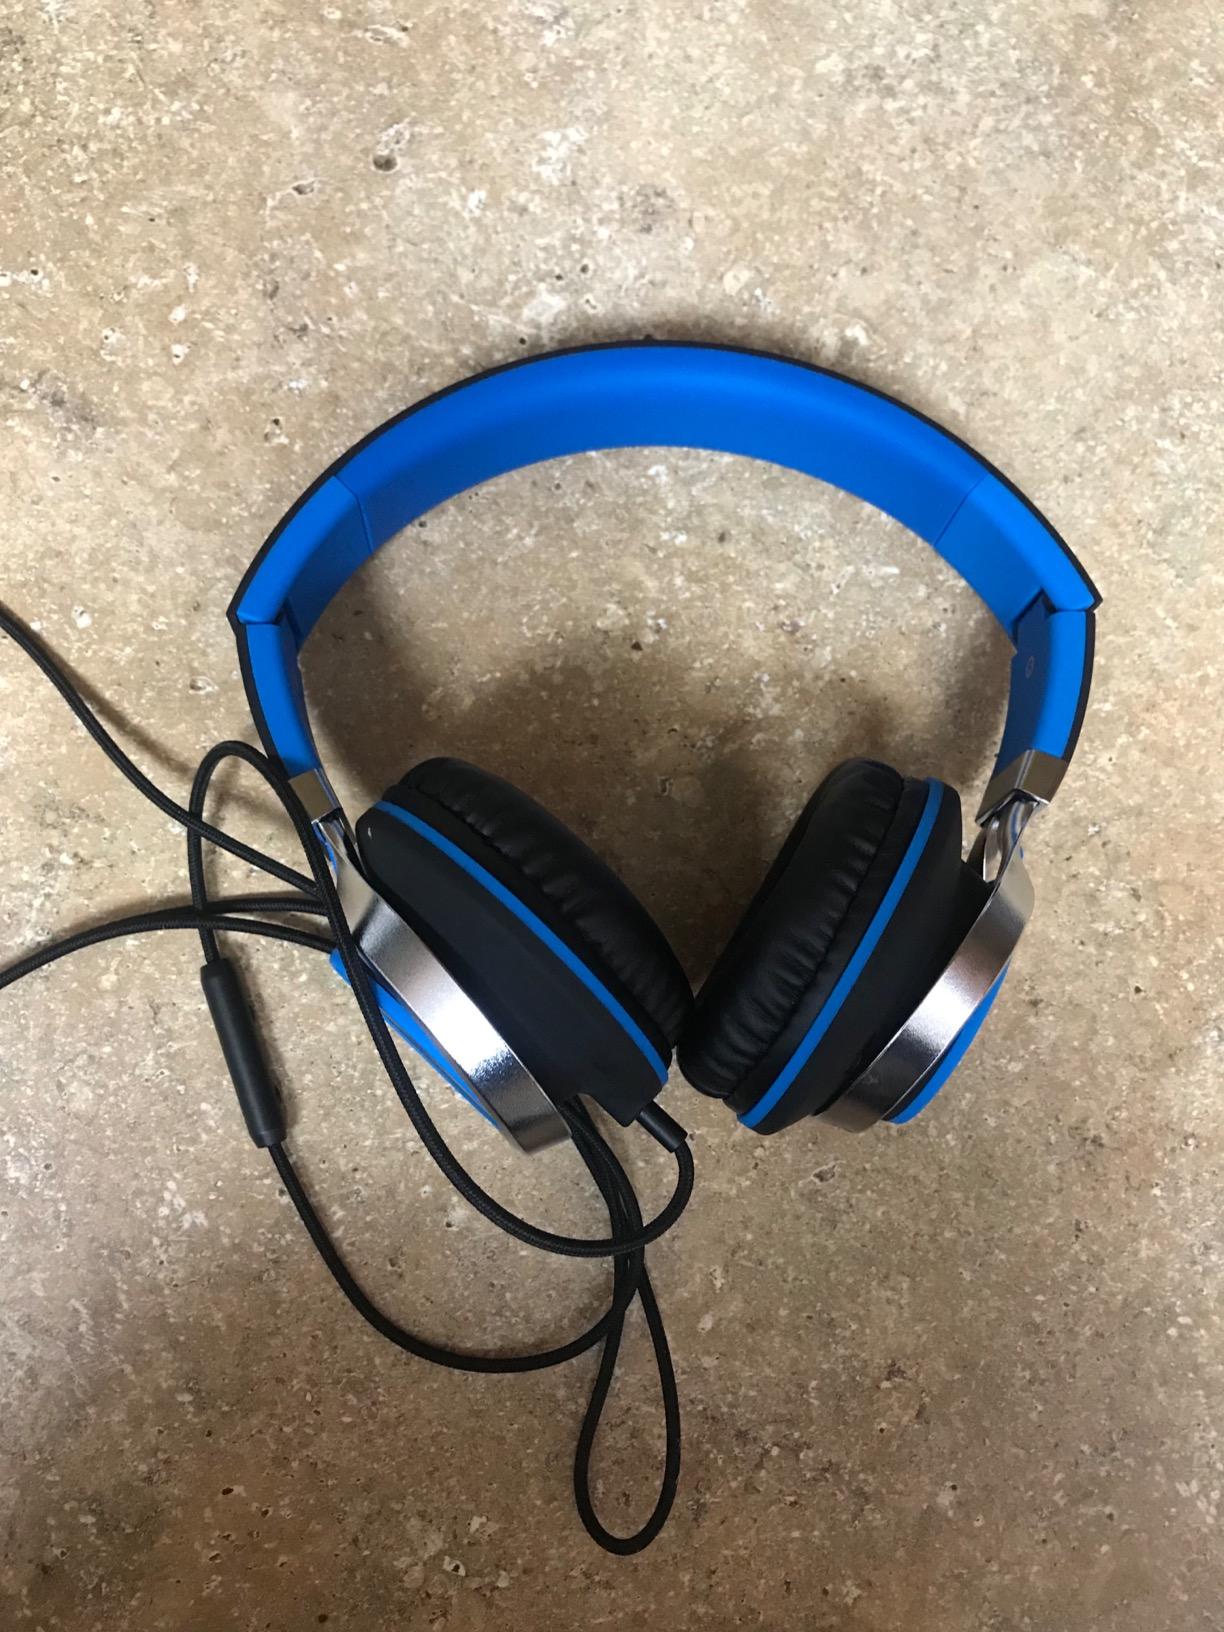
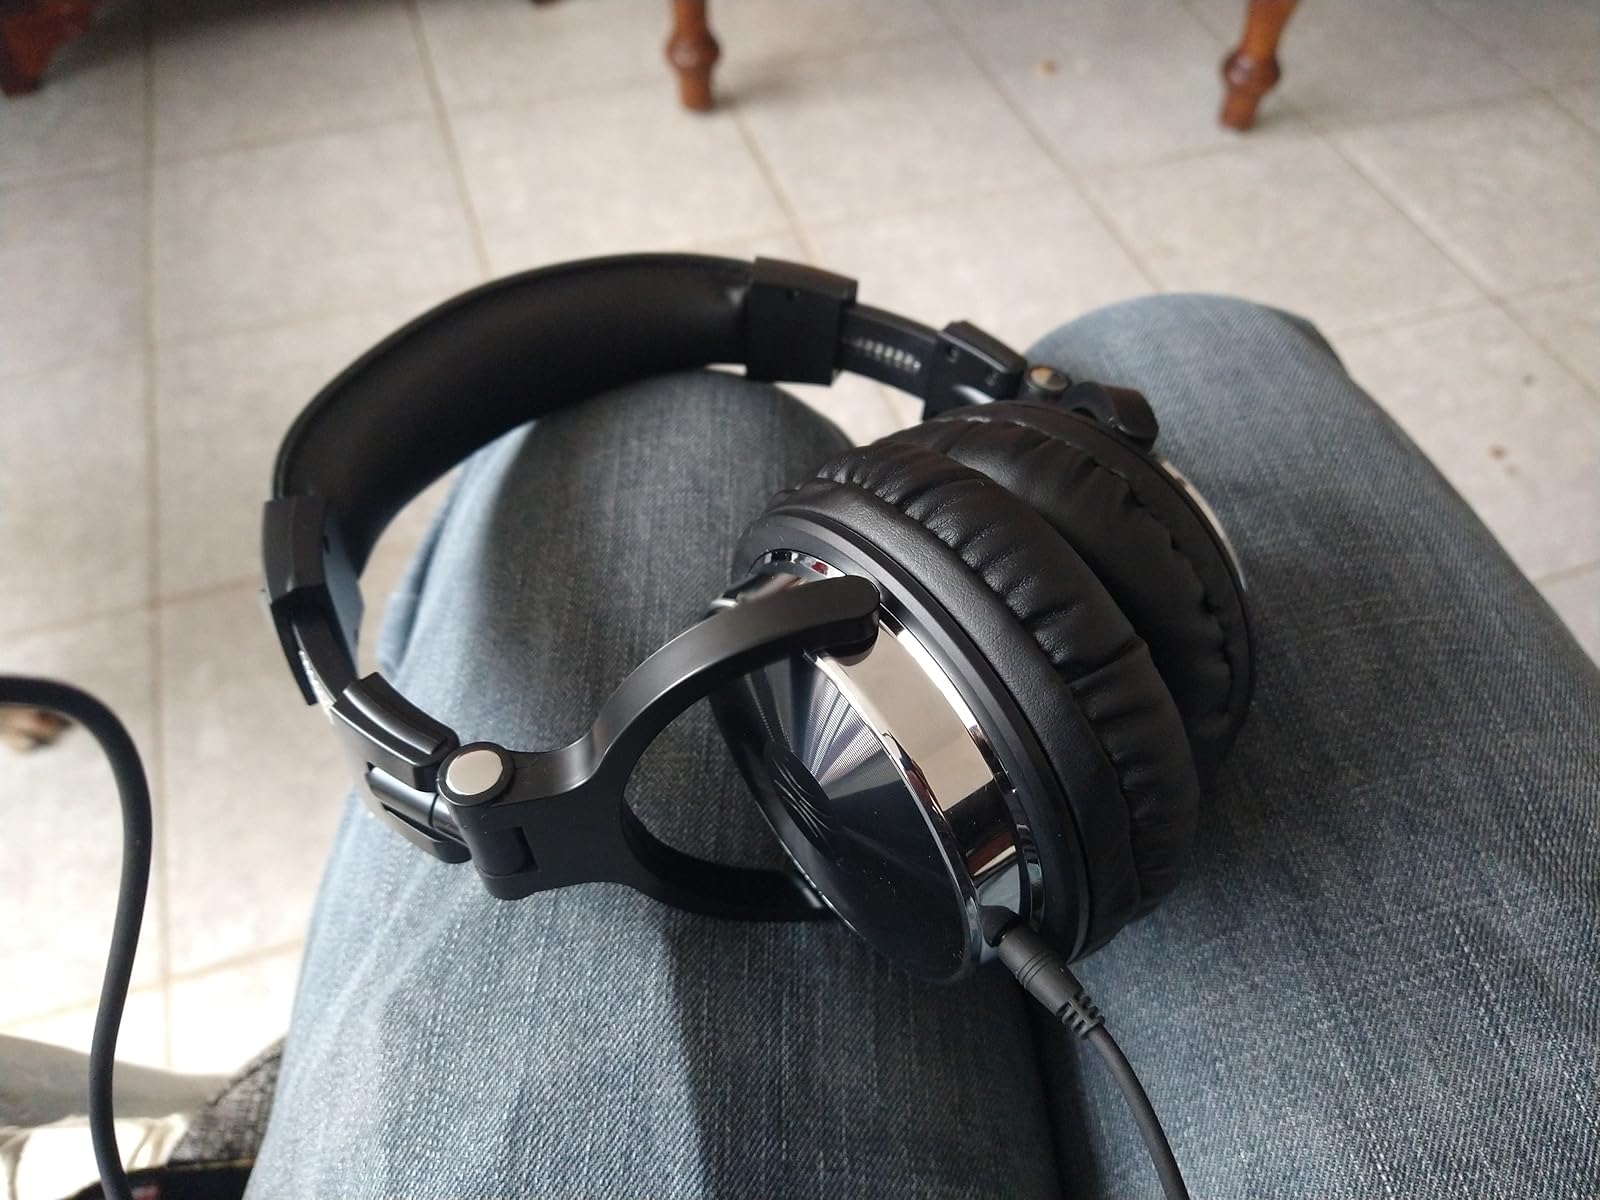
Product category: headphones
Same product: no